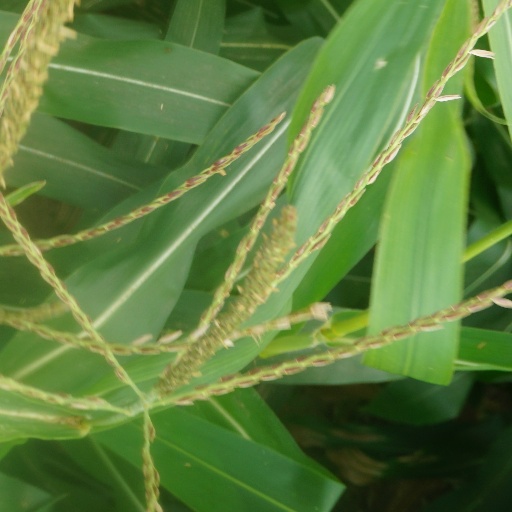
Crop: maize; corn